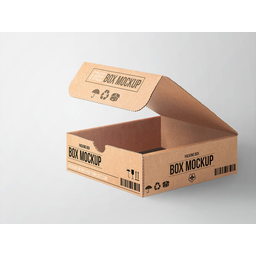
Label: cardboard